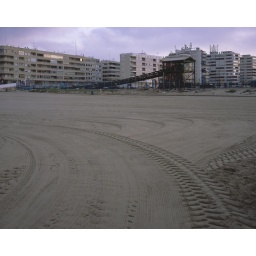
freshly plowed tracks in the sand of neighboring beach playa de los nofraugos &amp;quot;shipwreck breach&amp;quot;